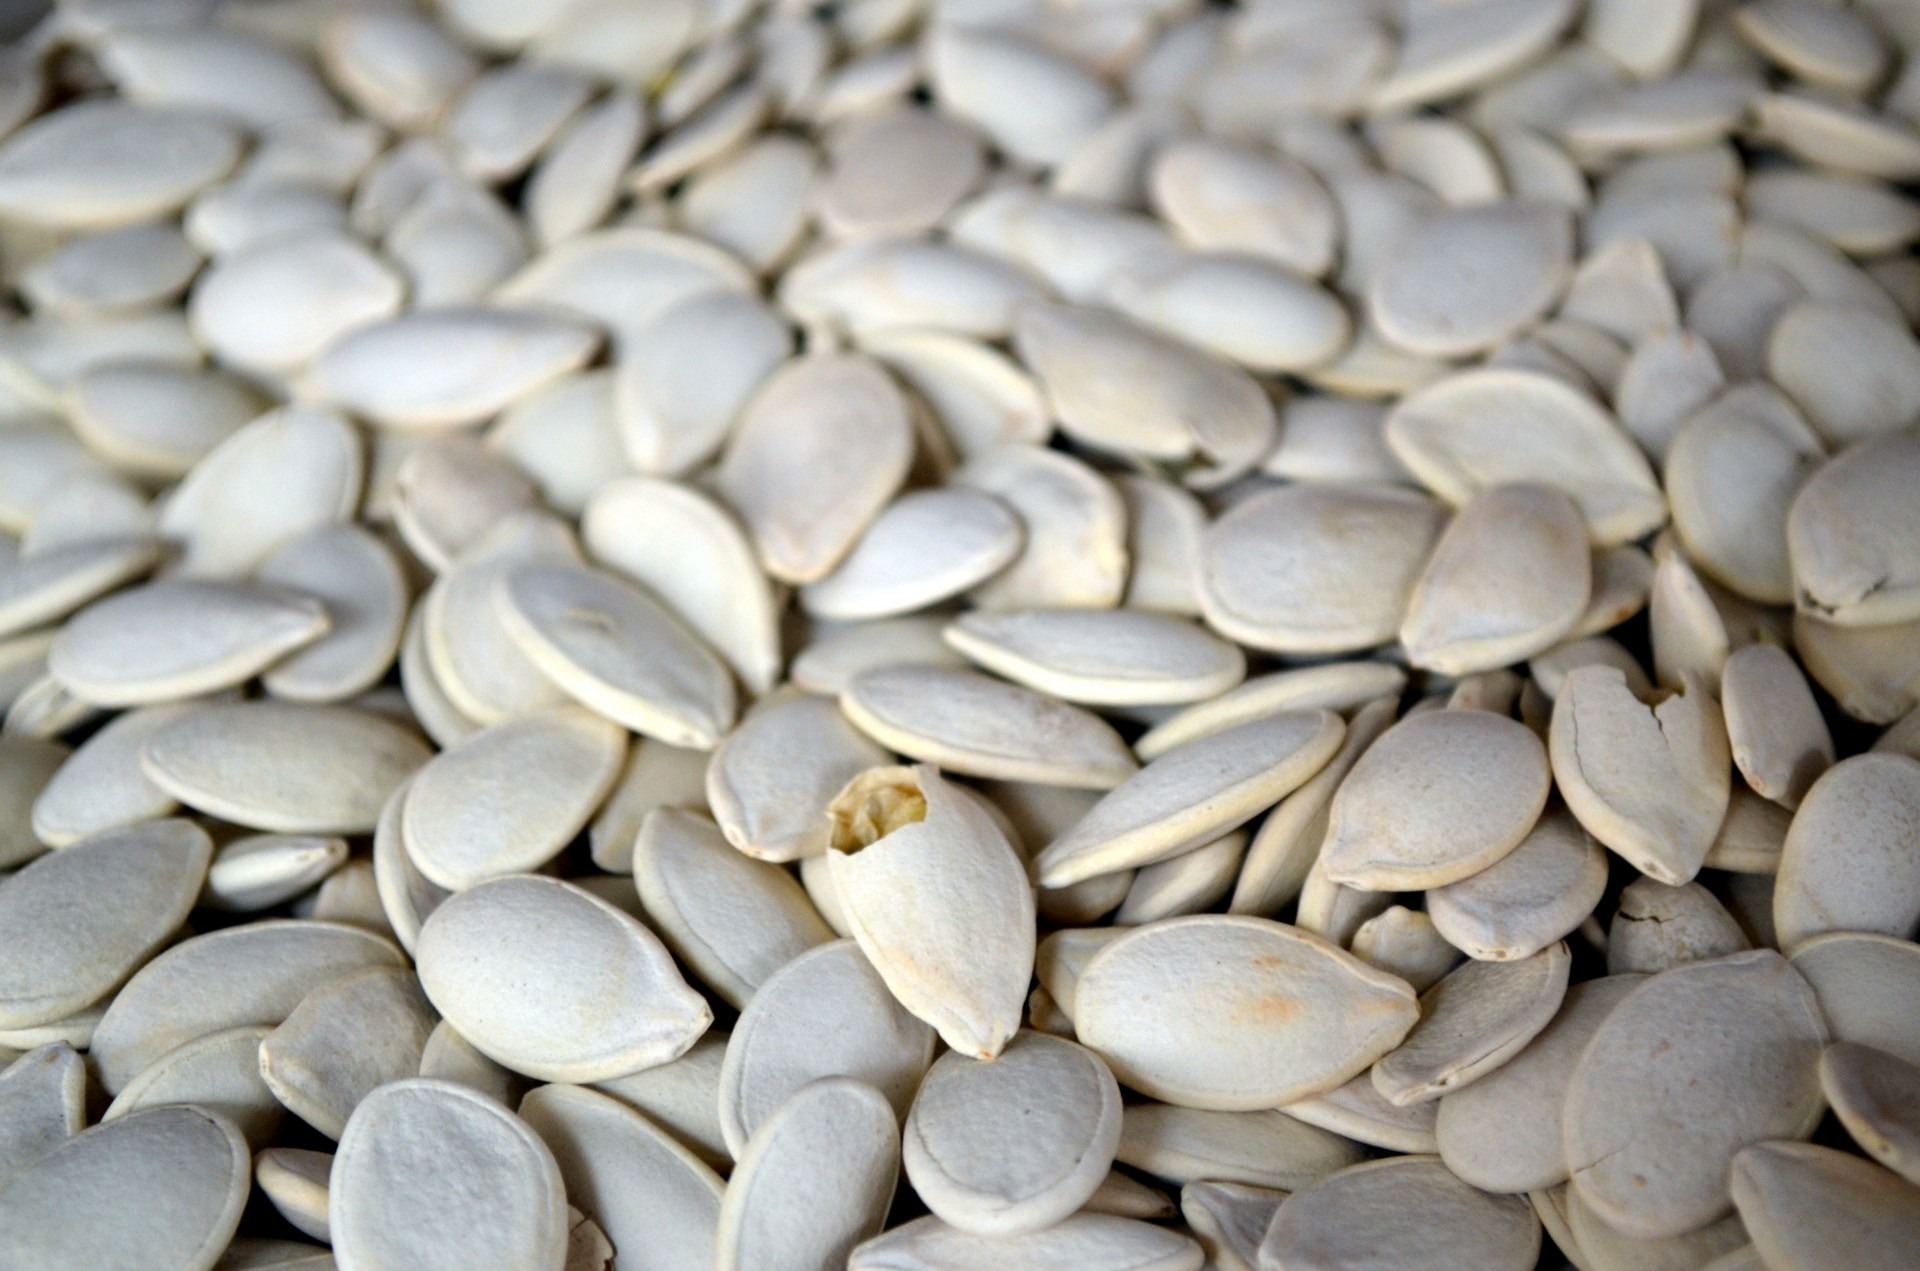
petal, food, produce, crop, pebble, pumpkin, healthy, snack, cuisine, season, vegetarian food, roasted, pumpkin seeds, pepita, sunflower seed, grass family, nuts seeds